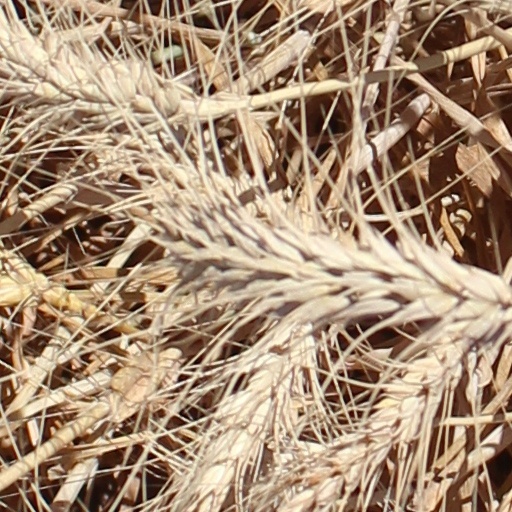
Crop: wheat